Markham, Ontario

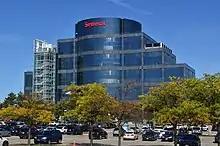
Seneca College, Markham Campus

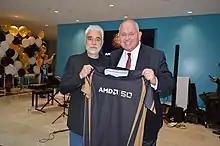
Markham mayor Frank Scarpitti at the AMD Markham campus during the AMD 50th Anniversary celebration.

There are no courts in Markham, but the city is served by an Ontario Court of Justice in Newmarket, as well as an Ontario Small Claims court in Richmond Hill. There are also served by a Provincial Offence Court in Richmond Hill. The Ontario Court of Appeal is in Toronto, while the Supreme Court of Canada is in Ottawa, Ontario.